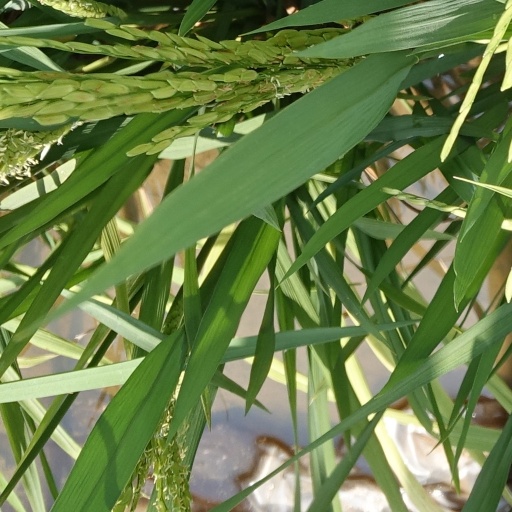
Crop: rice